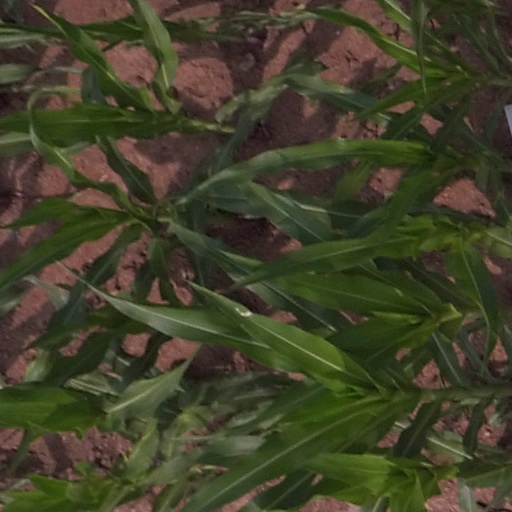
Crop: maize; corn